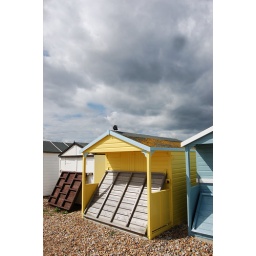
took these shots on the beach in Lancing just as an angry sky started to roll in